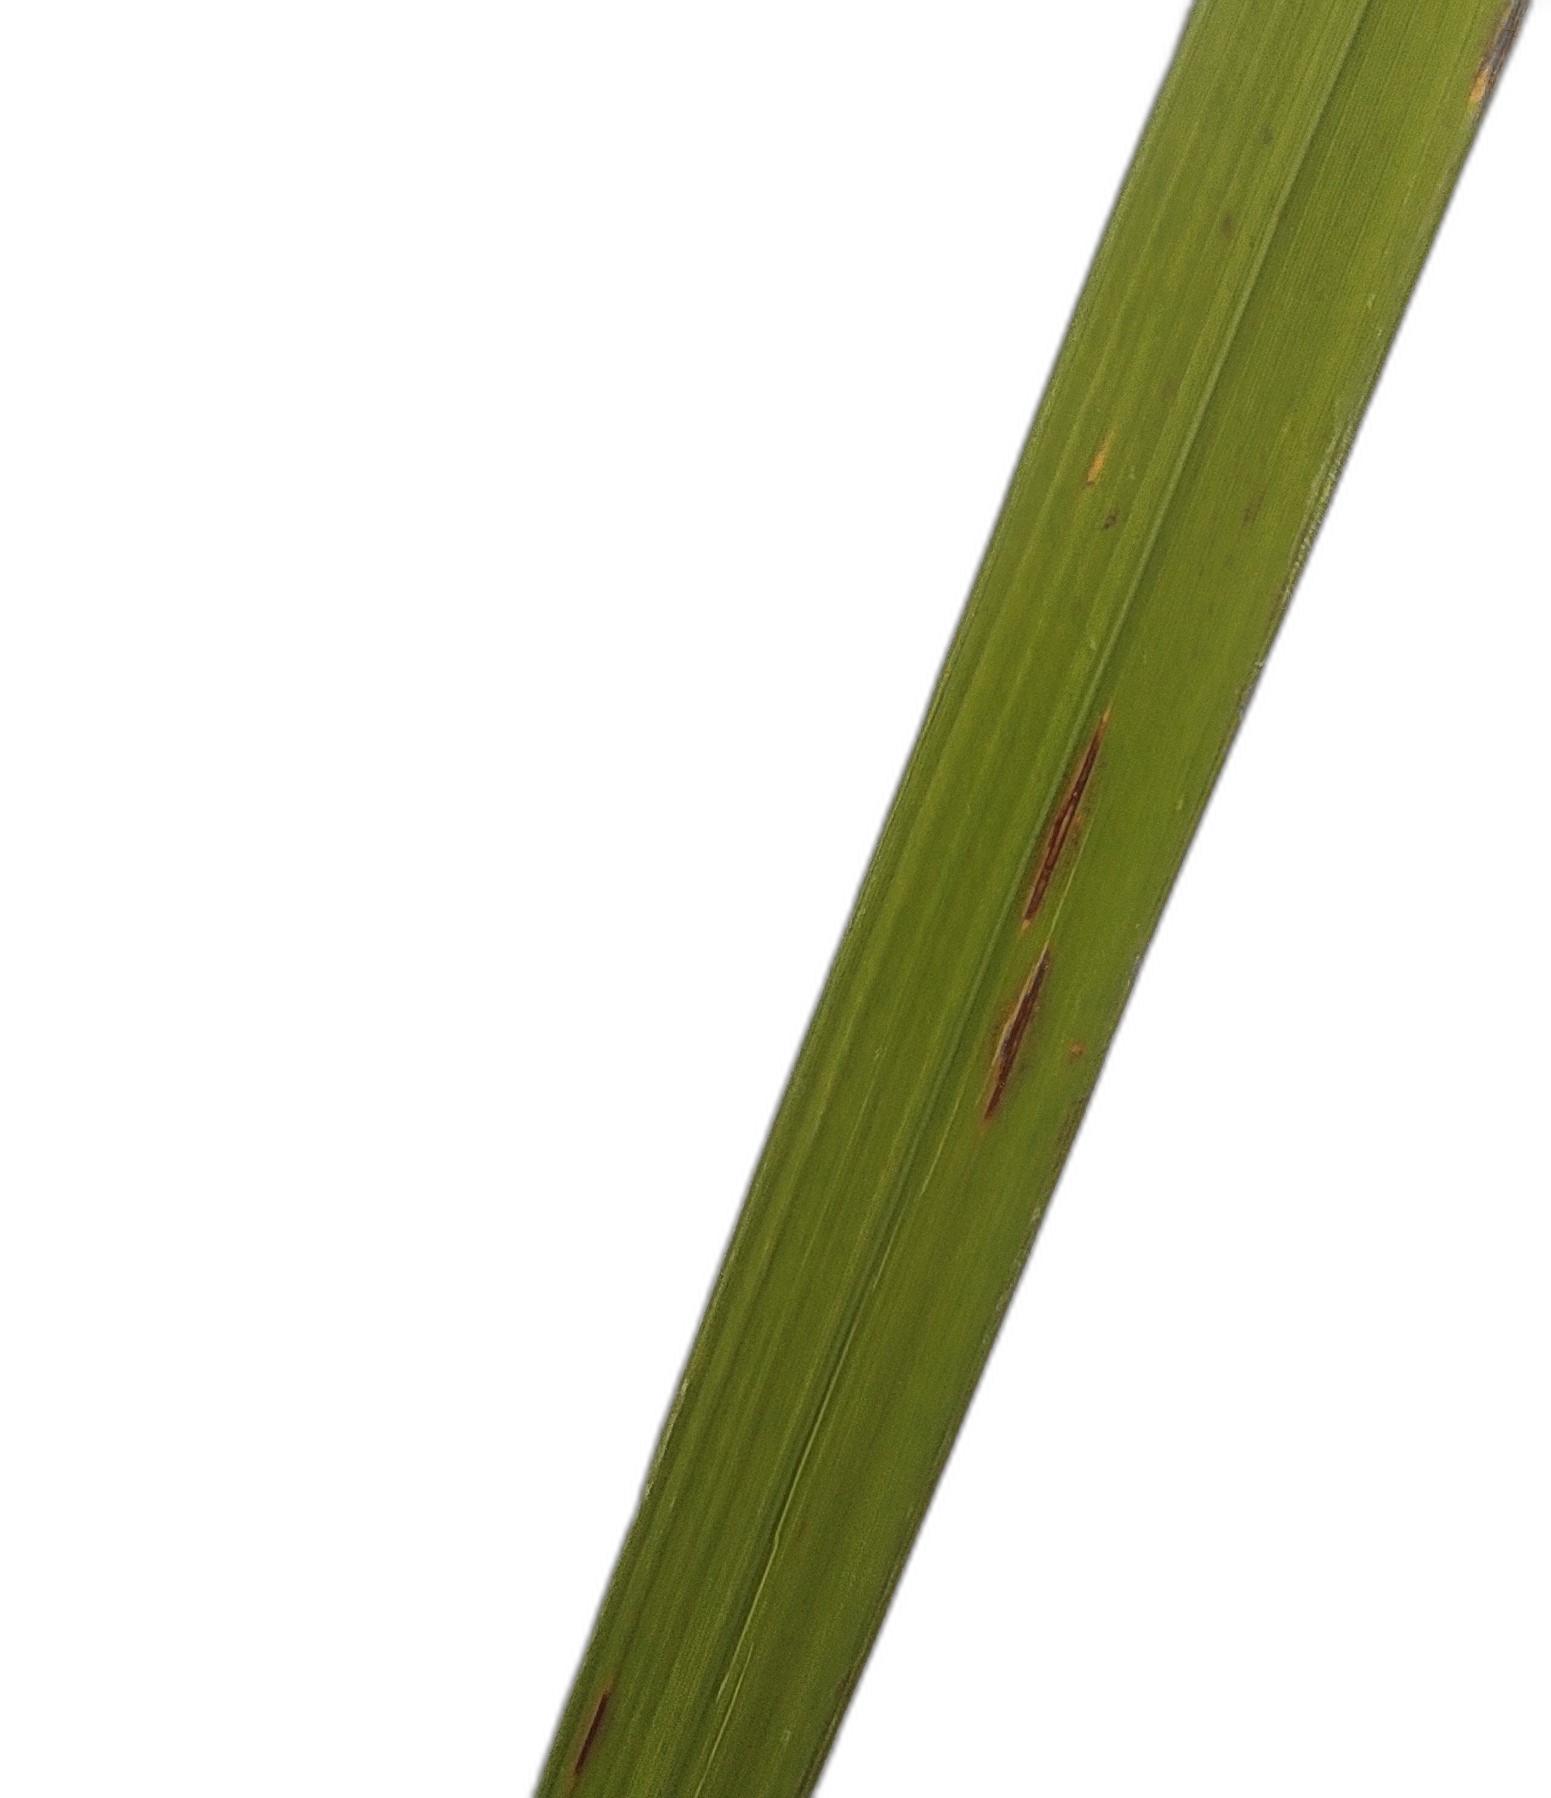
Label: Rice Blast